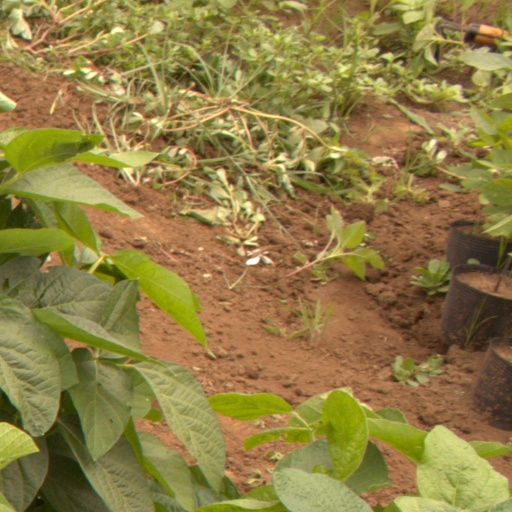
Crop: soybean